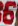
Number: 6